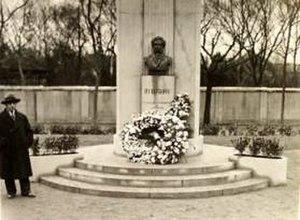
Les Russes blancs de Shanghai sont un groupe de Russes émigrés arrivant à Shanghai après 1917 et dans les années 1930.